Luby (Cheb District)

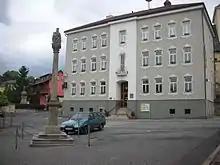
Town hall

From 1873 to 2005, the Violin Making School was located in Luby. In 2005, it was moved to Cheb.